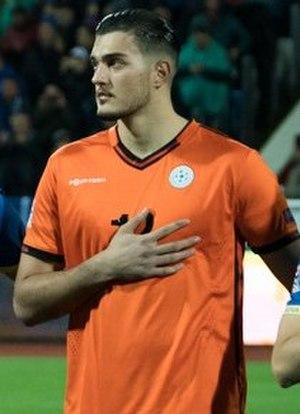
Arijanet Murić ou Arijanet Muriqi, né le 7 novembre 1998 à Schlieren, est un footballeur international kosovar qui évolue au poste de gardien de but à Nottingham Forest Football Club en prêt de Manchester City.